Soldier Field

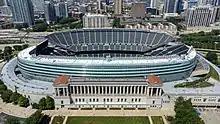
Soldier Field in 2022 from the east

On January 19, 2002, the night of the Bears' playoff loss to the Philadelphia Eagles, demolition began as tailgate fires still burned in trash cans in the parking lots. The removal of 24,000 stadium seats in 36 hours by Archer Seating Clearinghouse, a speed record never exceeded since, was the first step in building the new Soldier Field. Nostalgic Bears fans recalling the team's glory seasons (especially 1985), as well as some retired players, picked up their seats in the South parking lot. The foremen on the job were Grant Wedding, who installed the seats himself in 1979, and Mark Wretschko, an executive for the factory who made the new seats. As Soldier Field underwent renovation, the Bears spent the 2002 NFL season playing their home games at Memorial Stadium at the University of Illinois. On September 29, , the Bears played their first game at the renovated Soldier Field, in which they were defeated by the Green Bay Packers, 38–23. The total funding for the renovation cost $632 million; taxpayers were responsible for $432 million while the Chicago Bears and the NFL contributed $200 million.